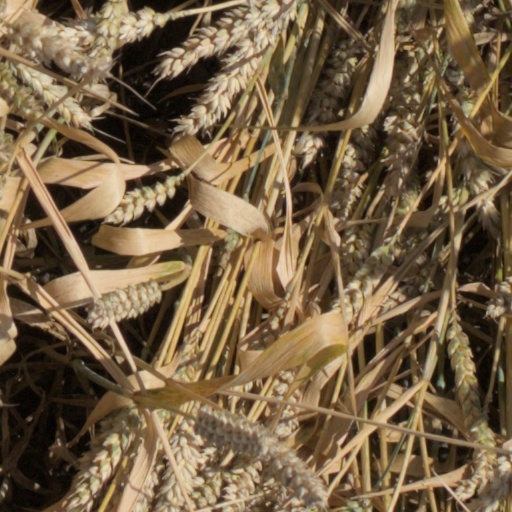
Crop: wheat